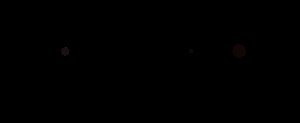
Massemidtpunkt
To masser ligger langs en lige linje. Skønt størstedelen er placeret i m2 er en mindre del alligevel i m1, og massemidtpunktet er derfor lidt til venstre for m2.
Massemidtpunktet betegner det punkt på et objekt, hvor dets masse er centreret. Massemidtpunktet er altså en gennemsnitlig placering og ikke nødvendigvis dér, hvor massetætheden er størst - der behøver faktisk ikke være masse i punktet overhovedet.